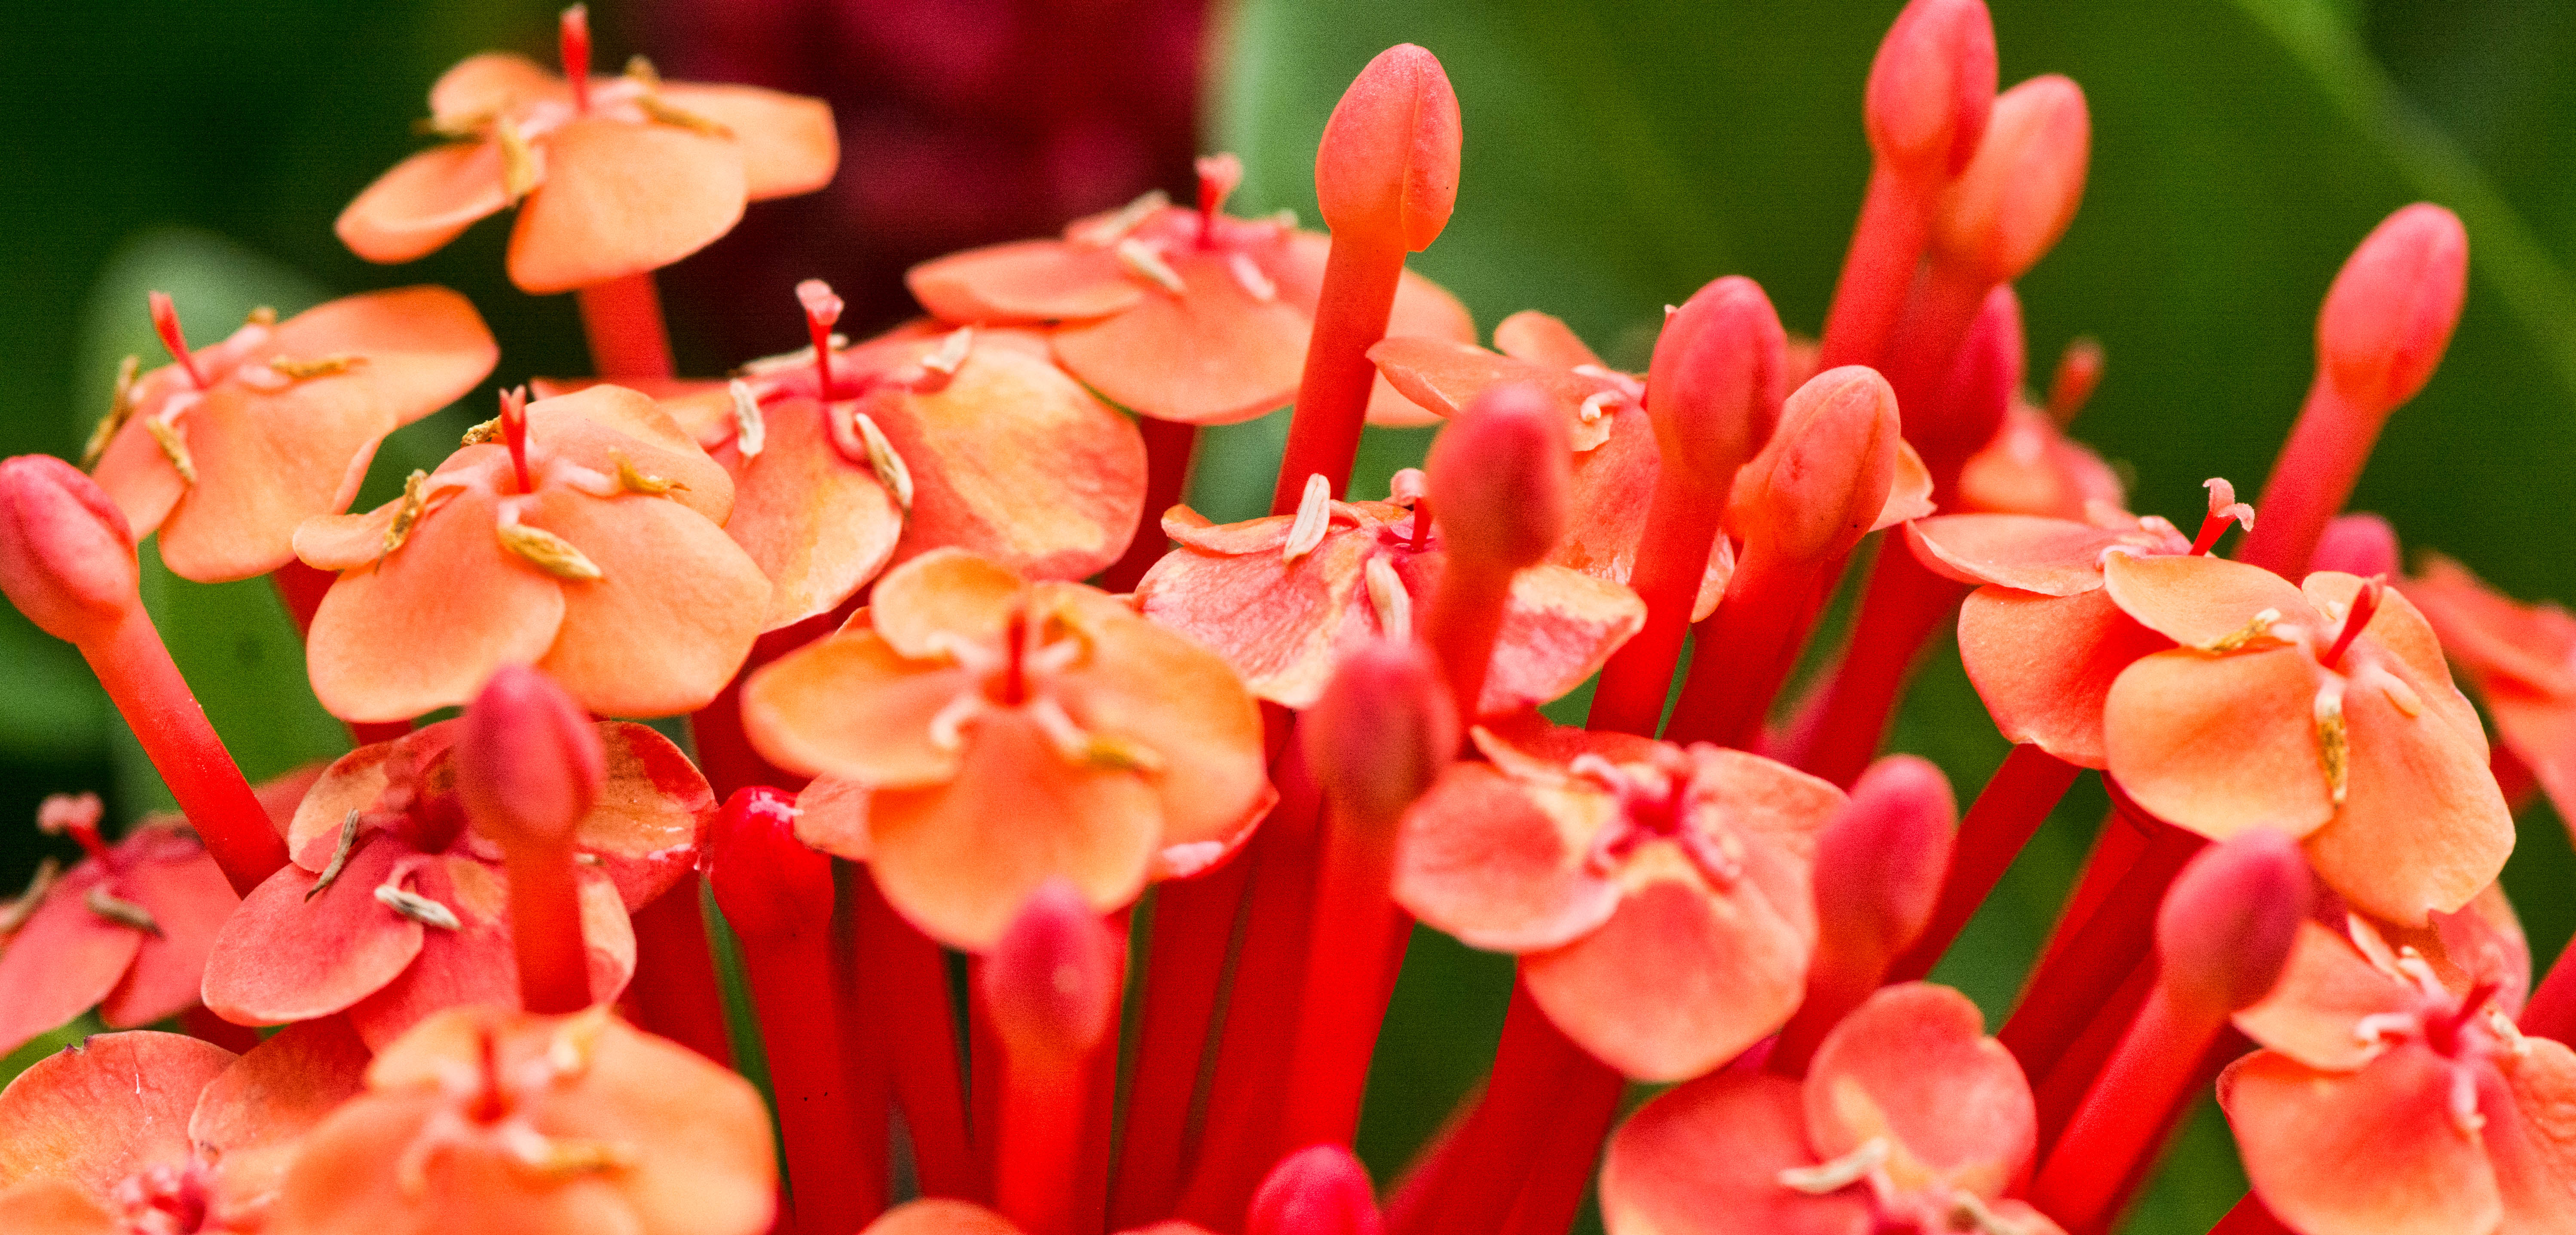
blossom, plant, leaf, flower, petal, red, botany, pink, flora, shrub, macro photography, flowering plant, land plant